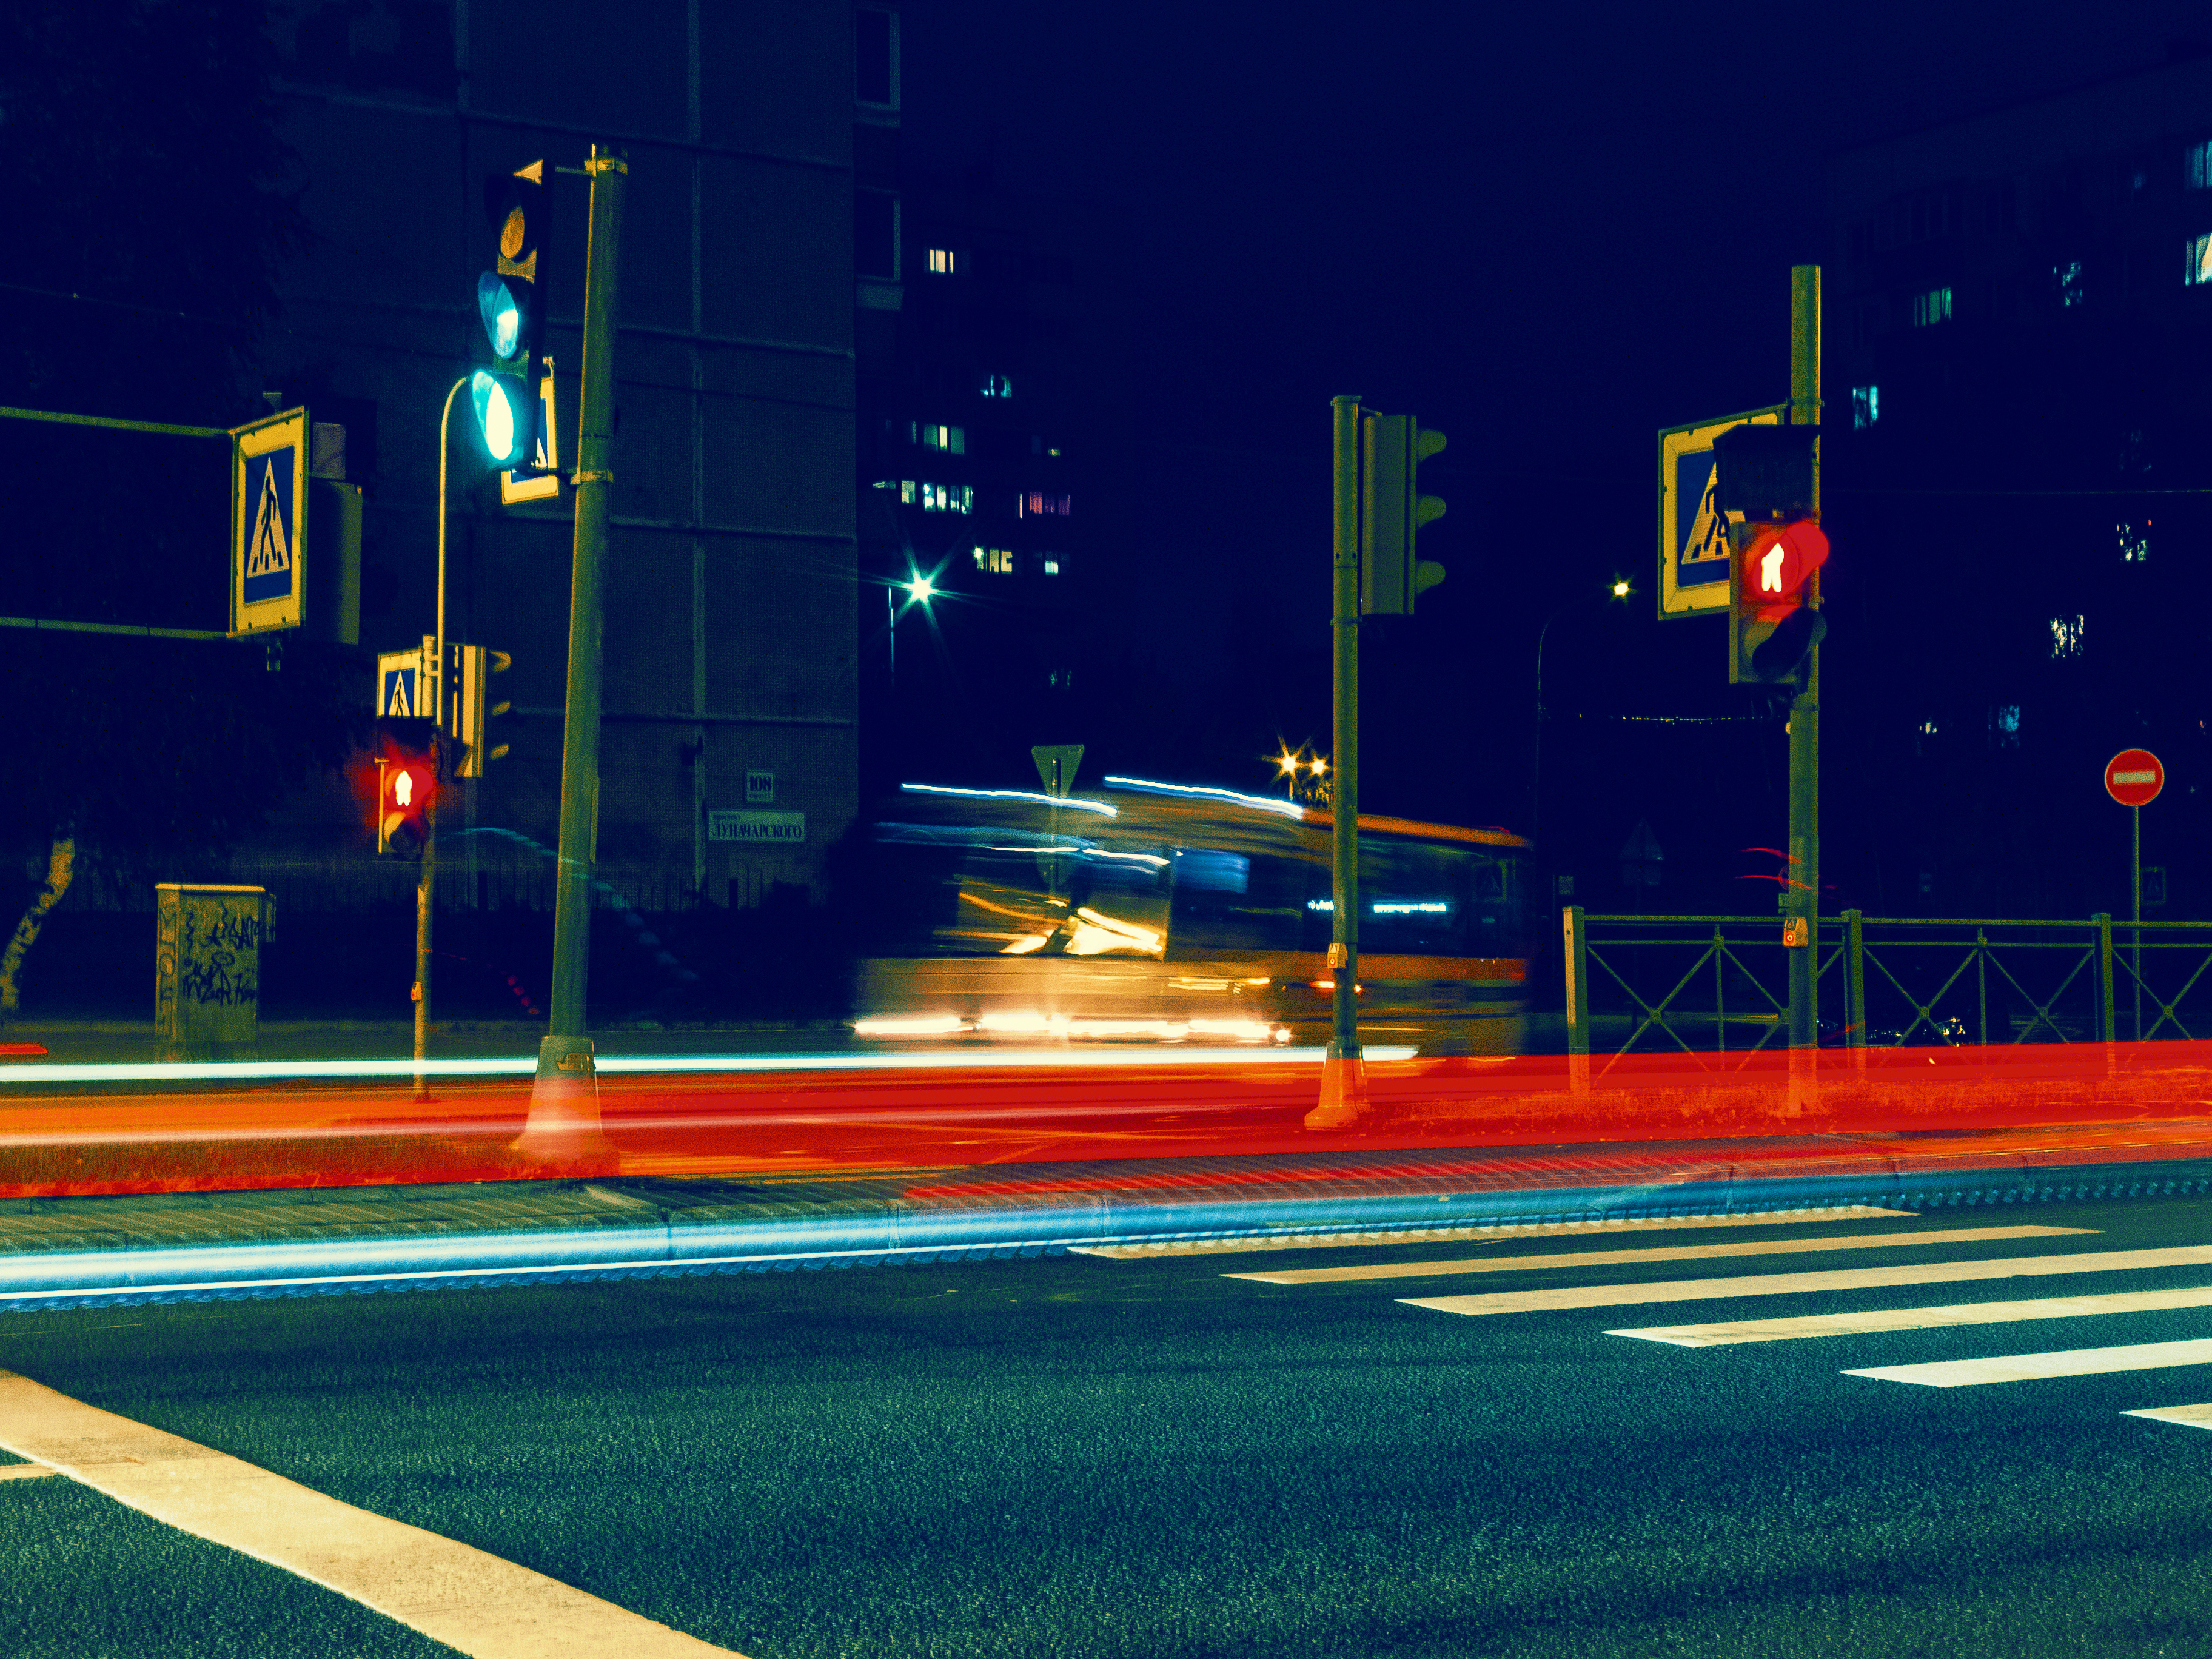
images, automotive lighting, electricity, road surface, asphalt, street light, building, midnight, road, city, gas, signaling device, landmark, Tints and shades, metropolitan area, urban area, electric blue, darkness, public utility, signage, street, neon, intersection, light fixture, electrical supply, symmetry, lane, night, highway, lens flare, evening, Security lighting, pedestrian crossing, traffic, rectangle, traffic light, transport, reflection